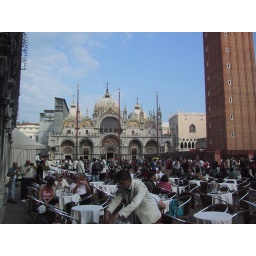
I liked the patterns of tables &amp;amp; chairs against the patterns of the Basilica.